List of churches in the Roman Catholic Diocese of Toledo

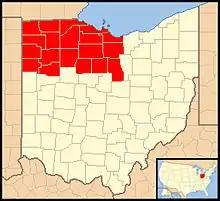
Diocese of Toledo in red

This is a list of current and former Roman Catholic churches in the Roman Catholic Diocese of Toledo. The diocese covers 19 counties in northwestern Ohio and includes the cities of Toledo and Sandusky. The cathedral church of the diocese is the Our Lady, Queen of the Most Holy Rosary Cathedral in Toledo.